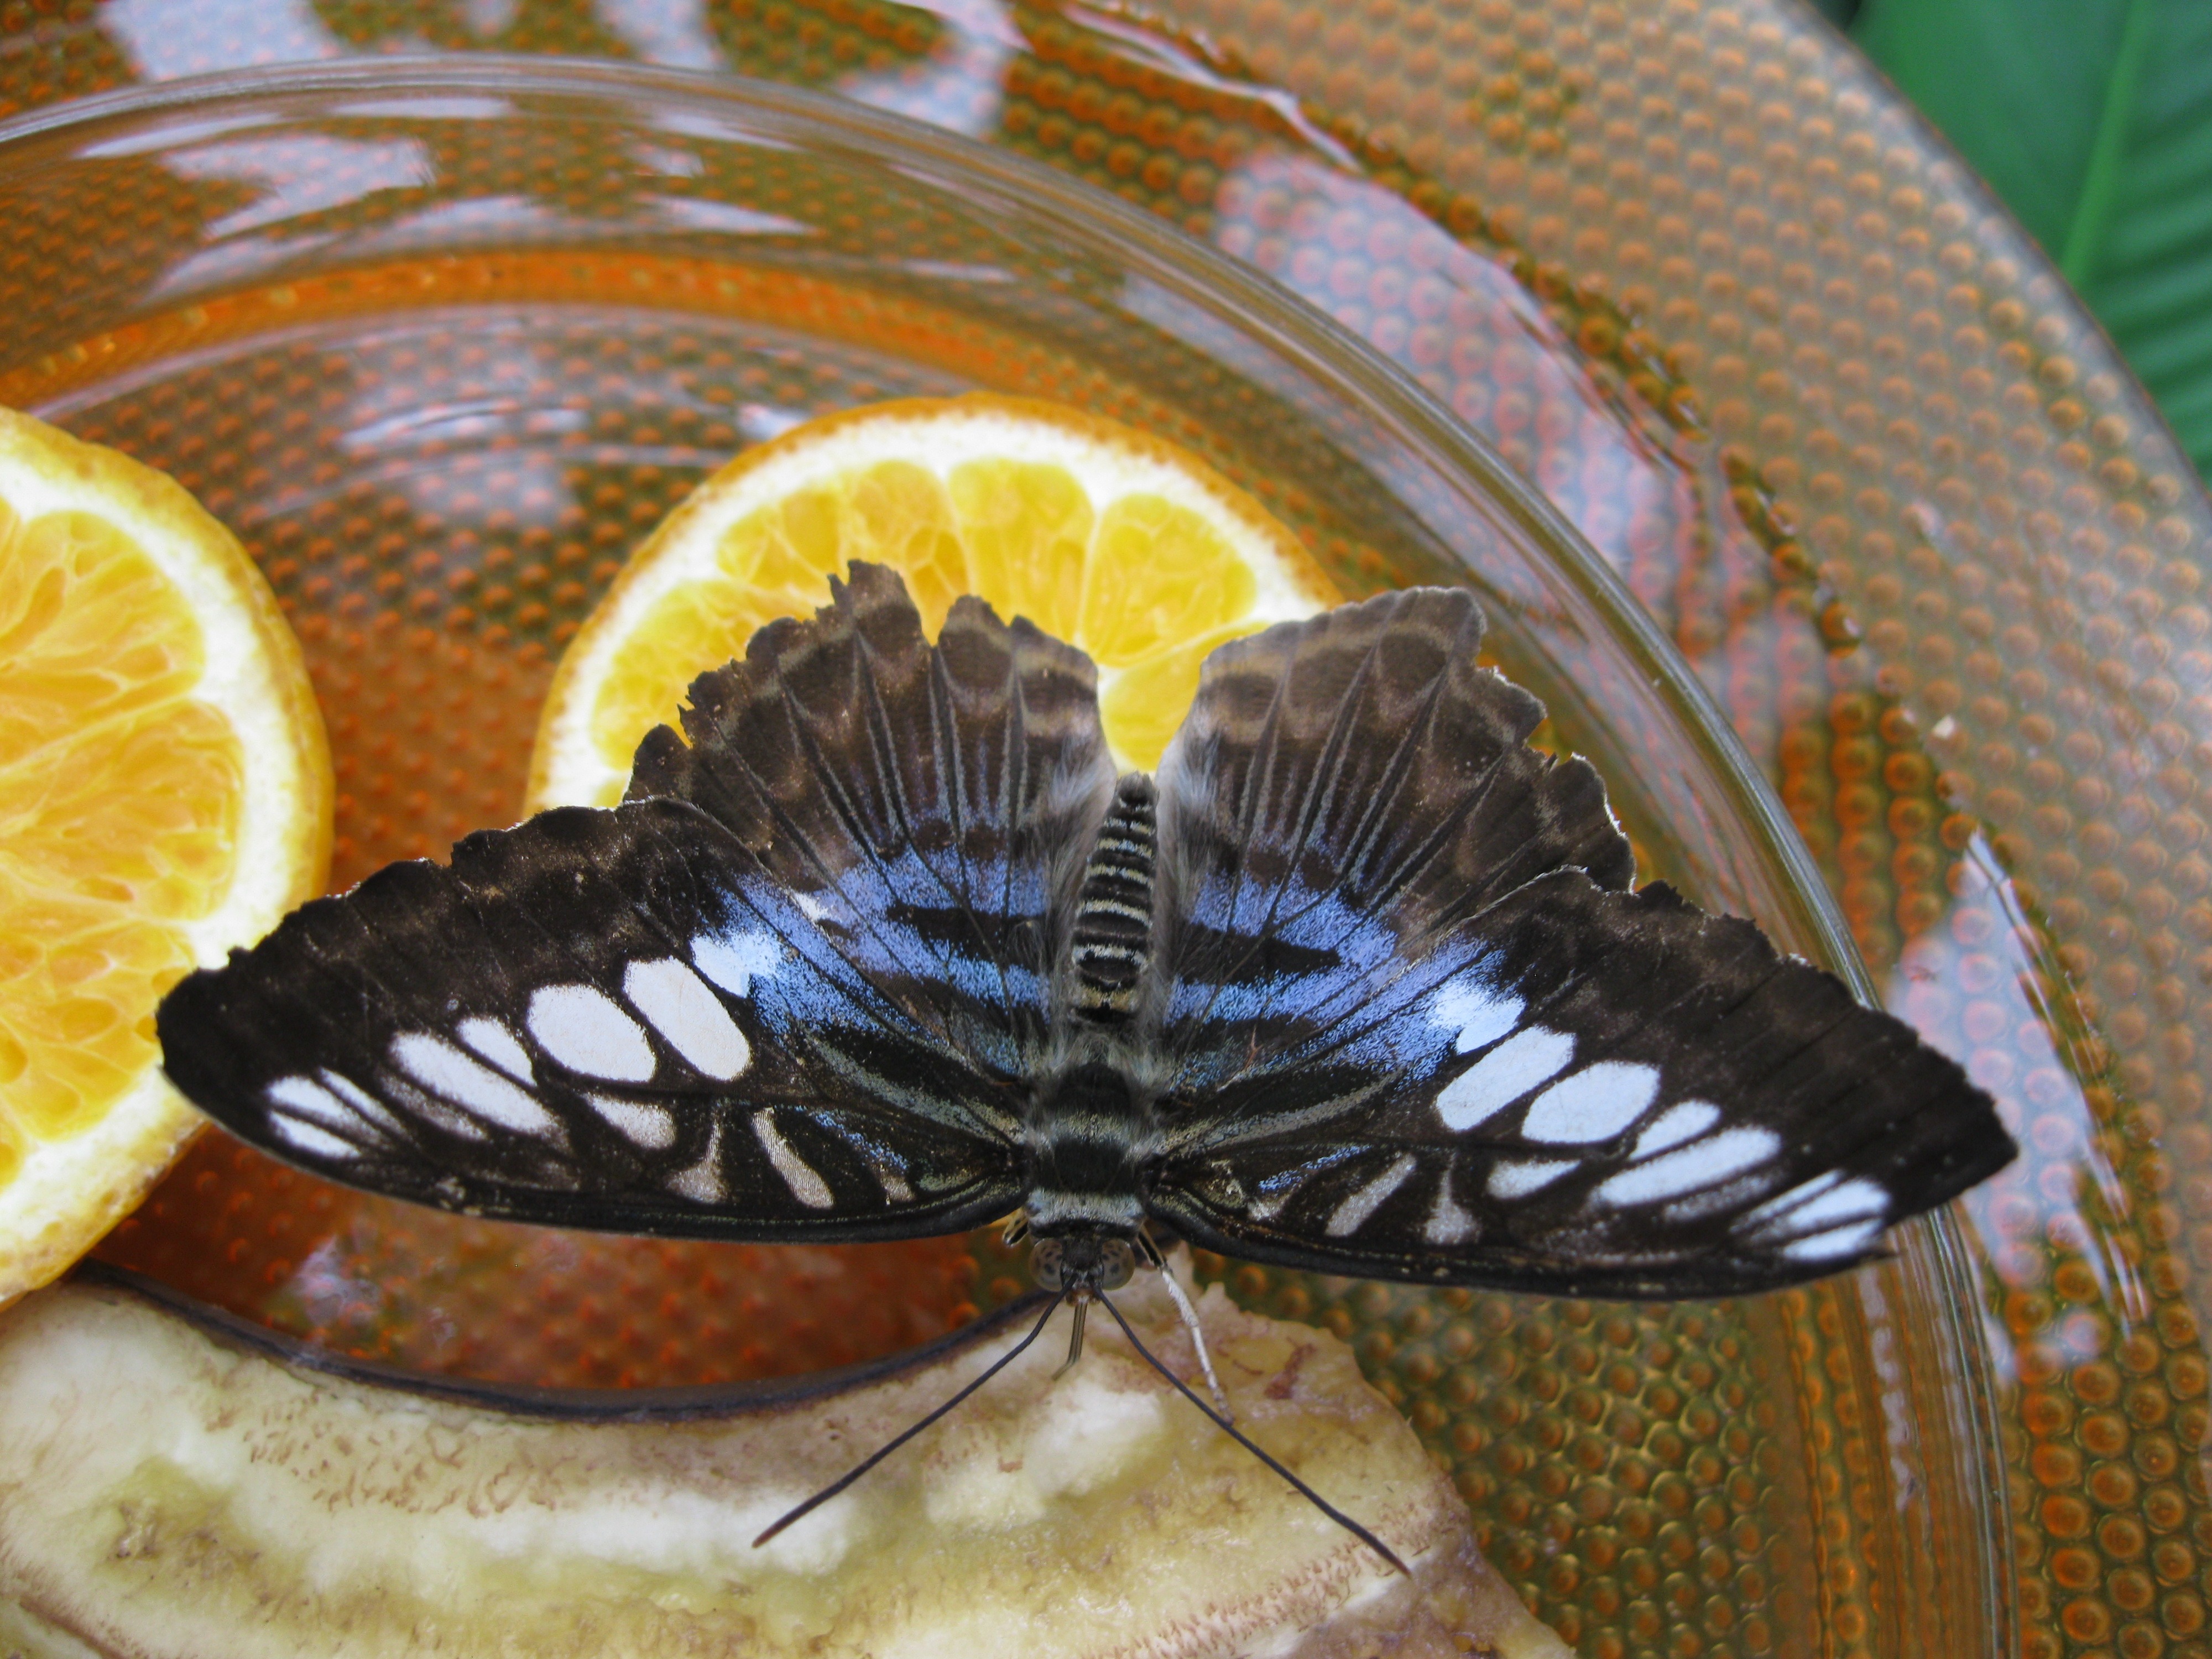
wing, animal, insect, moth, butterfly, fauna, invertebrate, macro photography, arthropod, proboscis, pollinator, moths and butterflies